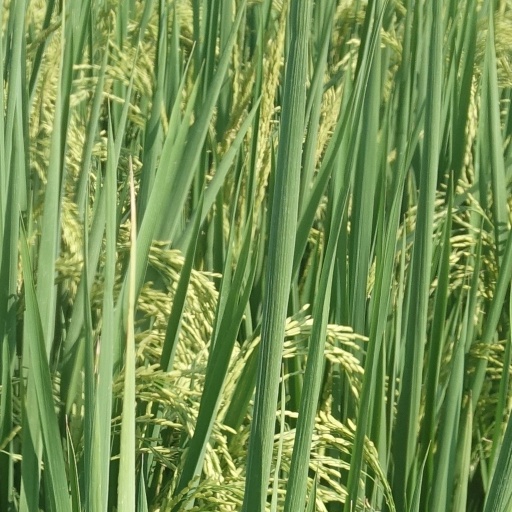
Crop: rice